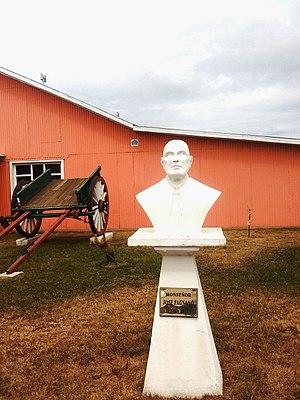
José Fagnano Vero, né le 9 mars 1844 à Rocchetta Tanaro, dans la province d'Asti, dans le Piémont, en Italie, et mort le 18 septembre 1916 à Santiago, au Chili, était un prêtre salésien qui a consacré sa vie à la mission évangélisatrice de Juan Bosco, principalement en Patagonie.